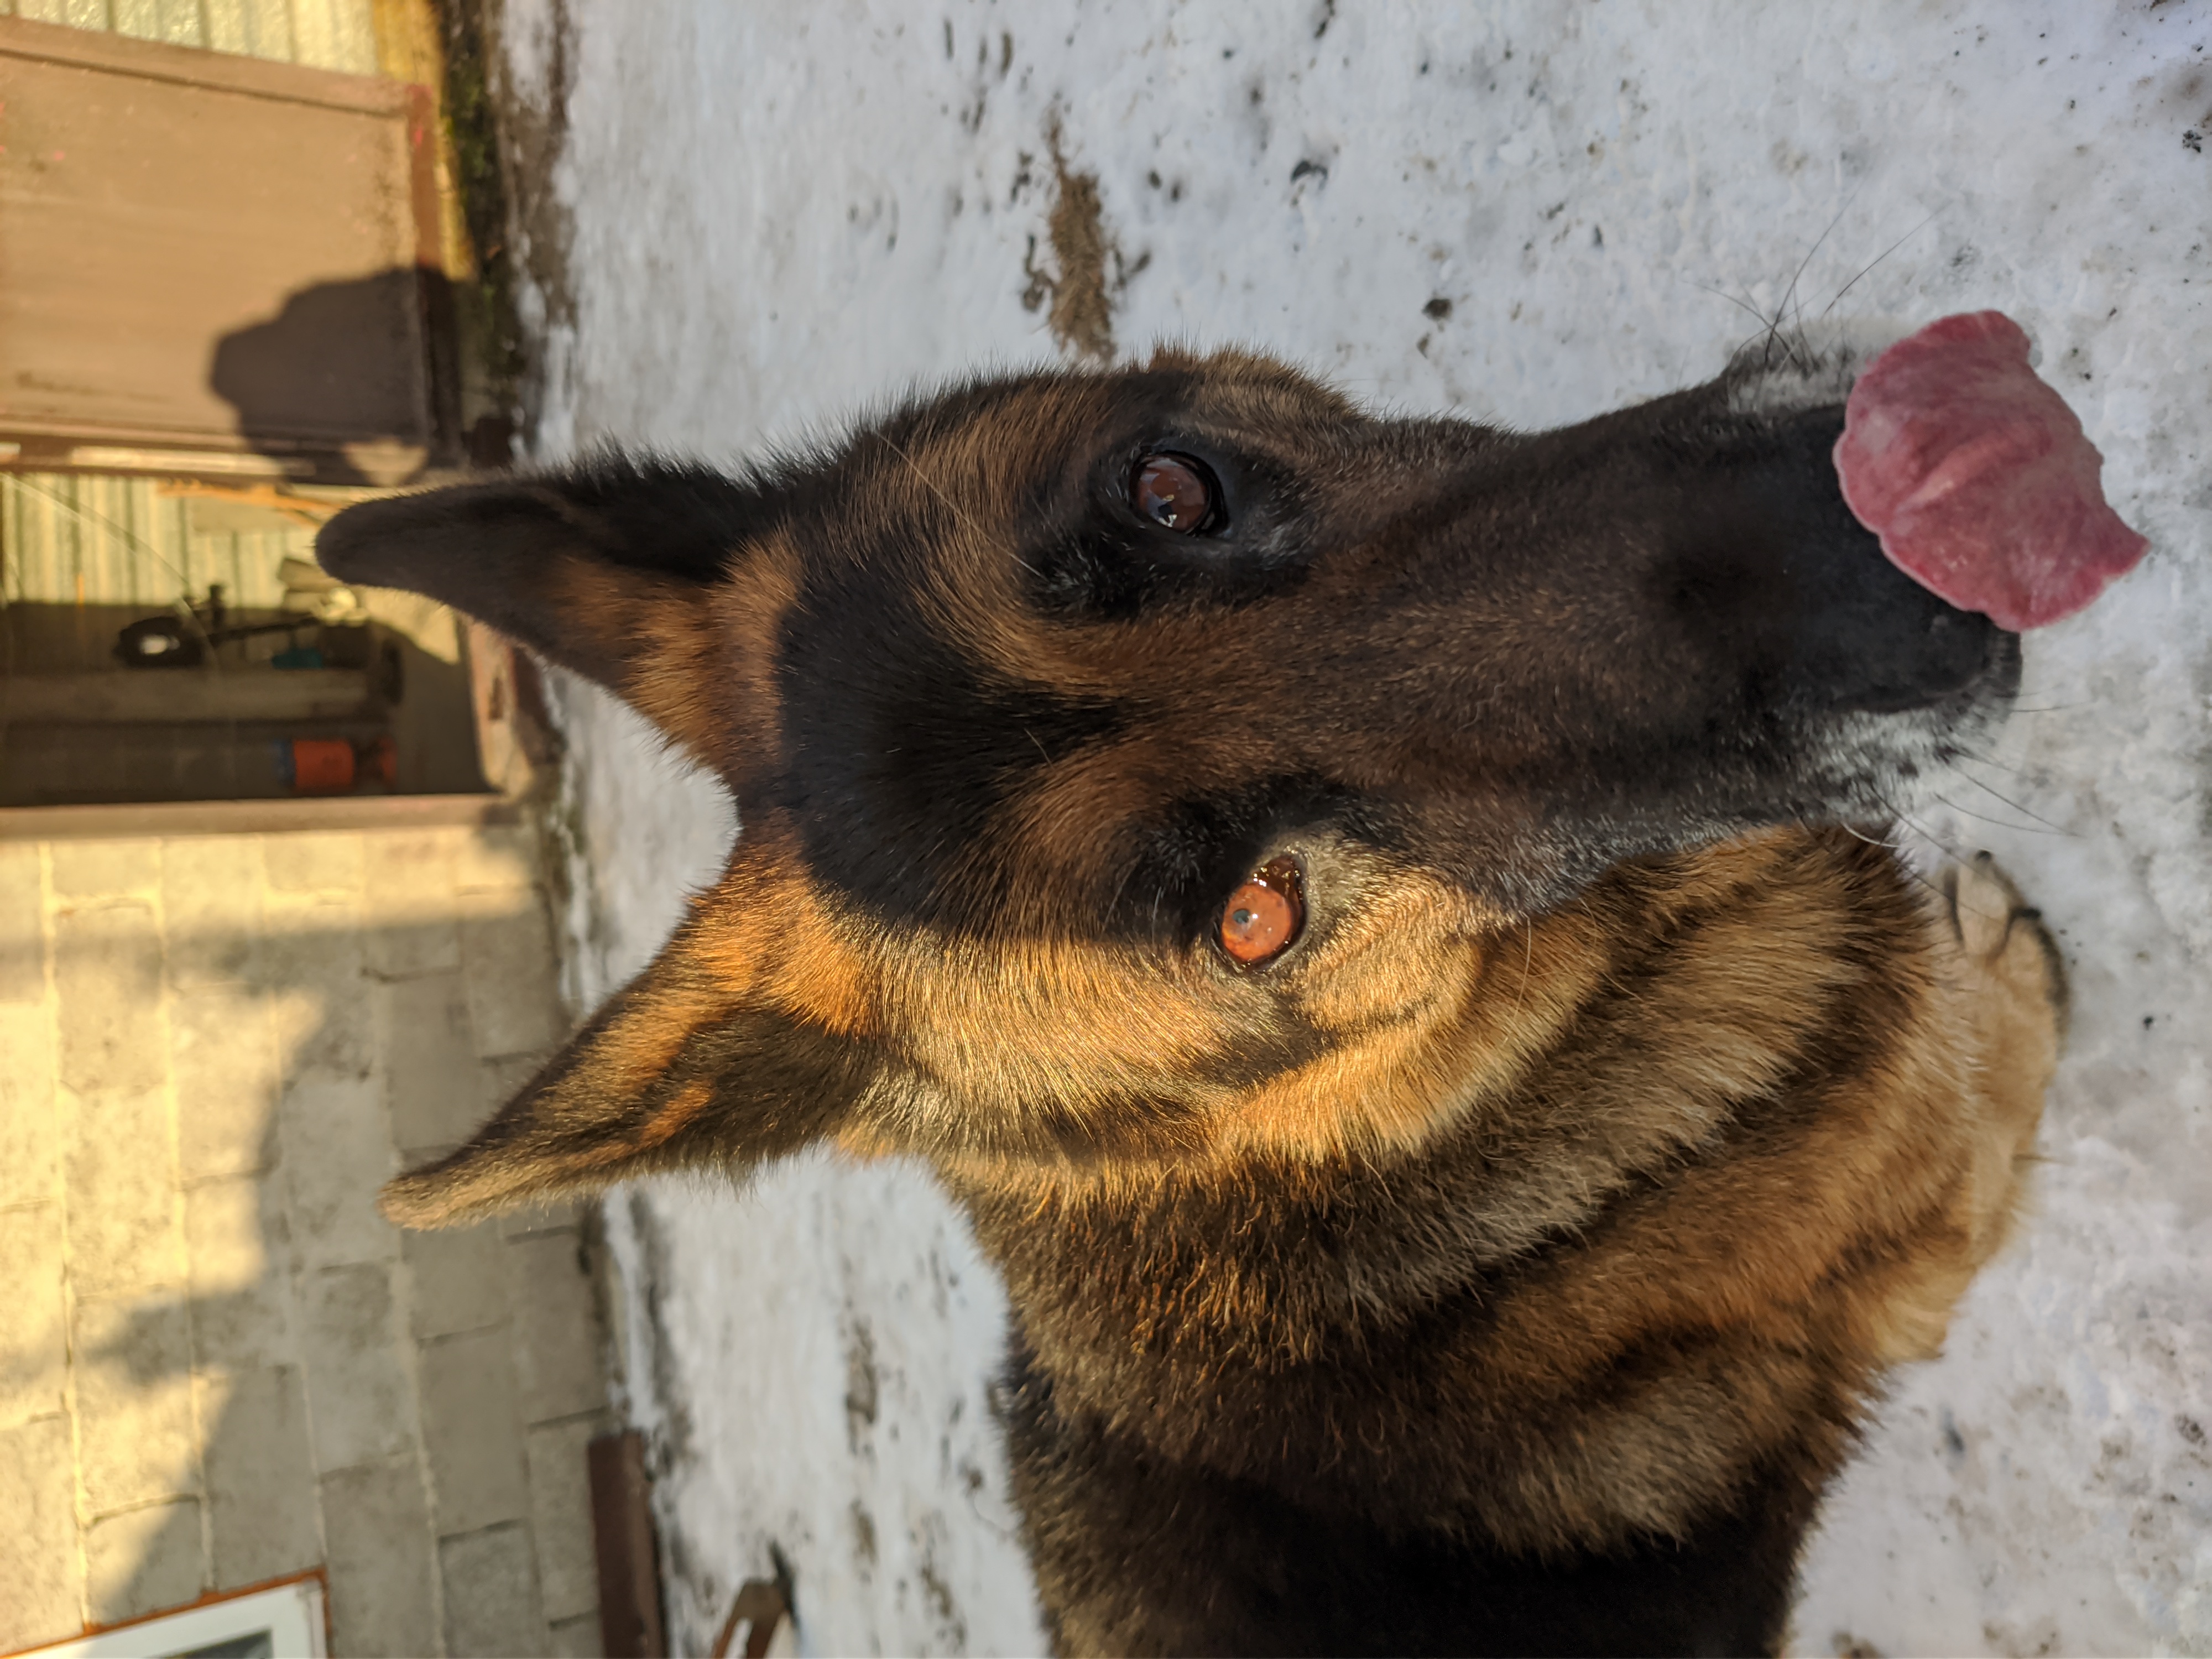
dod, dog breed, dog, vertebrate, carnivore, snout, sporting group, guard dog, fur, collar, canidae, fawn, liver, working animal, snow, hunting dog, companion dog, german shepherd dog, king shepherd, brick, herding dog, working dog, Pet supply, dog collar, police dog